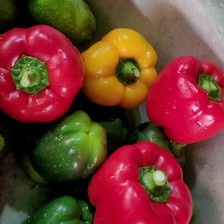
Label: capsicum